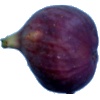
Label: fig